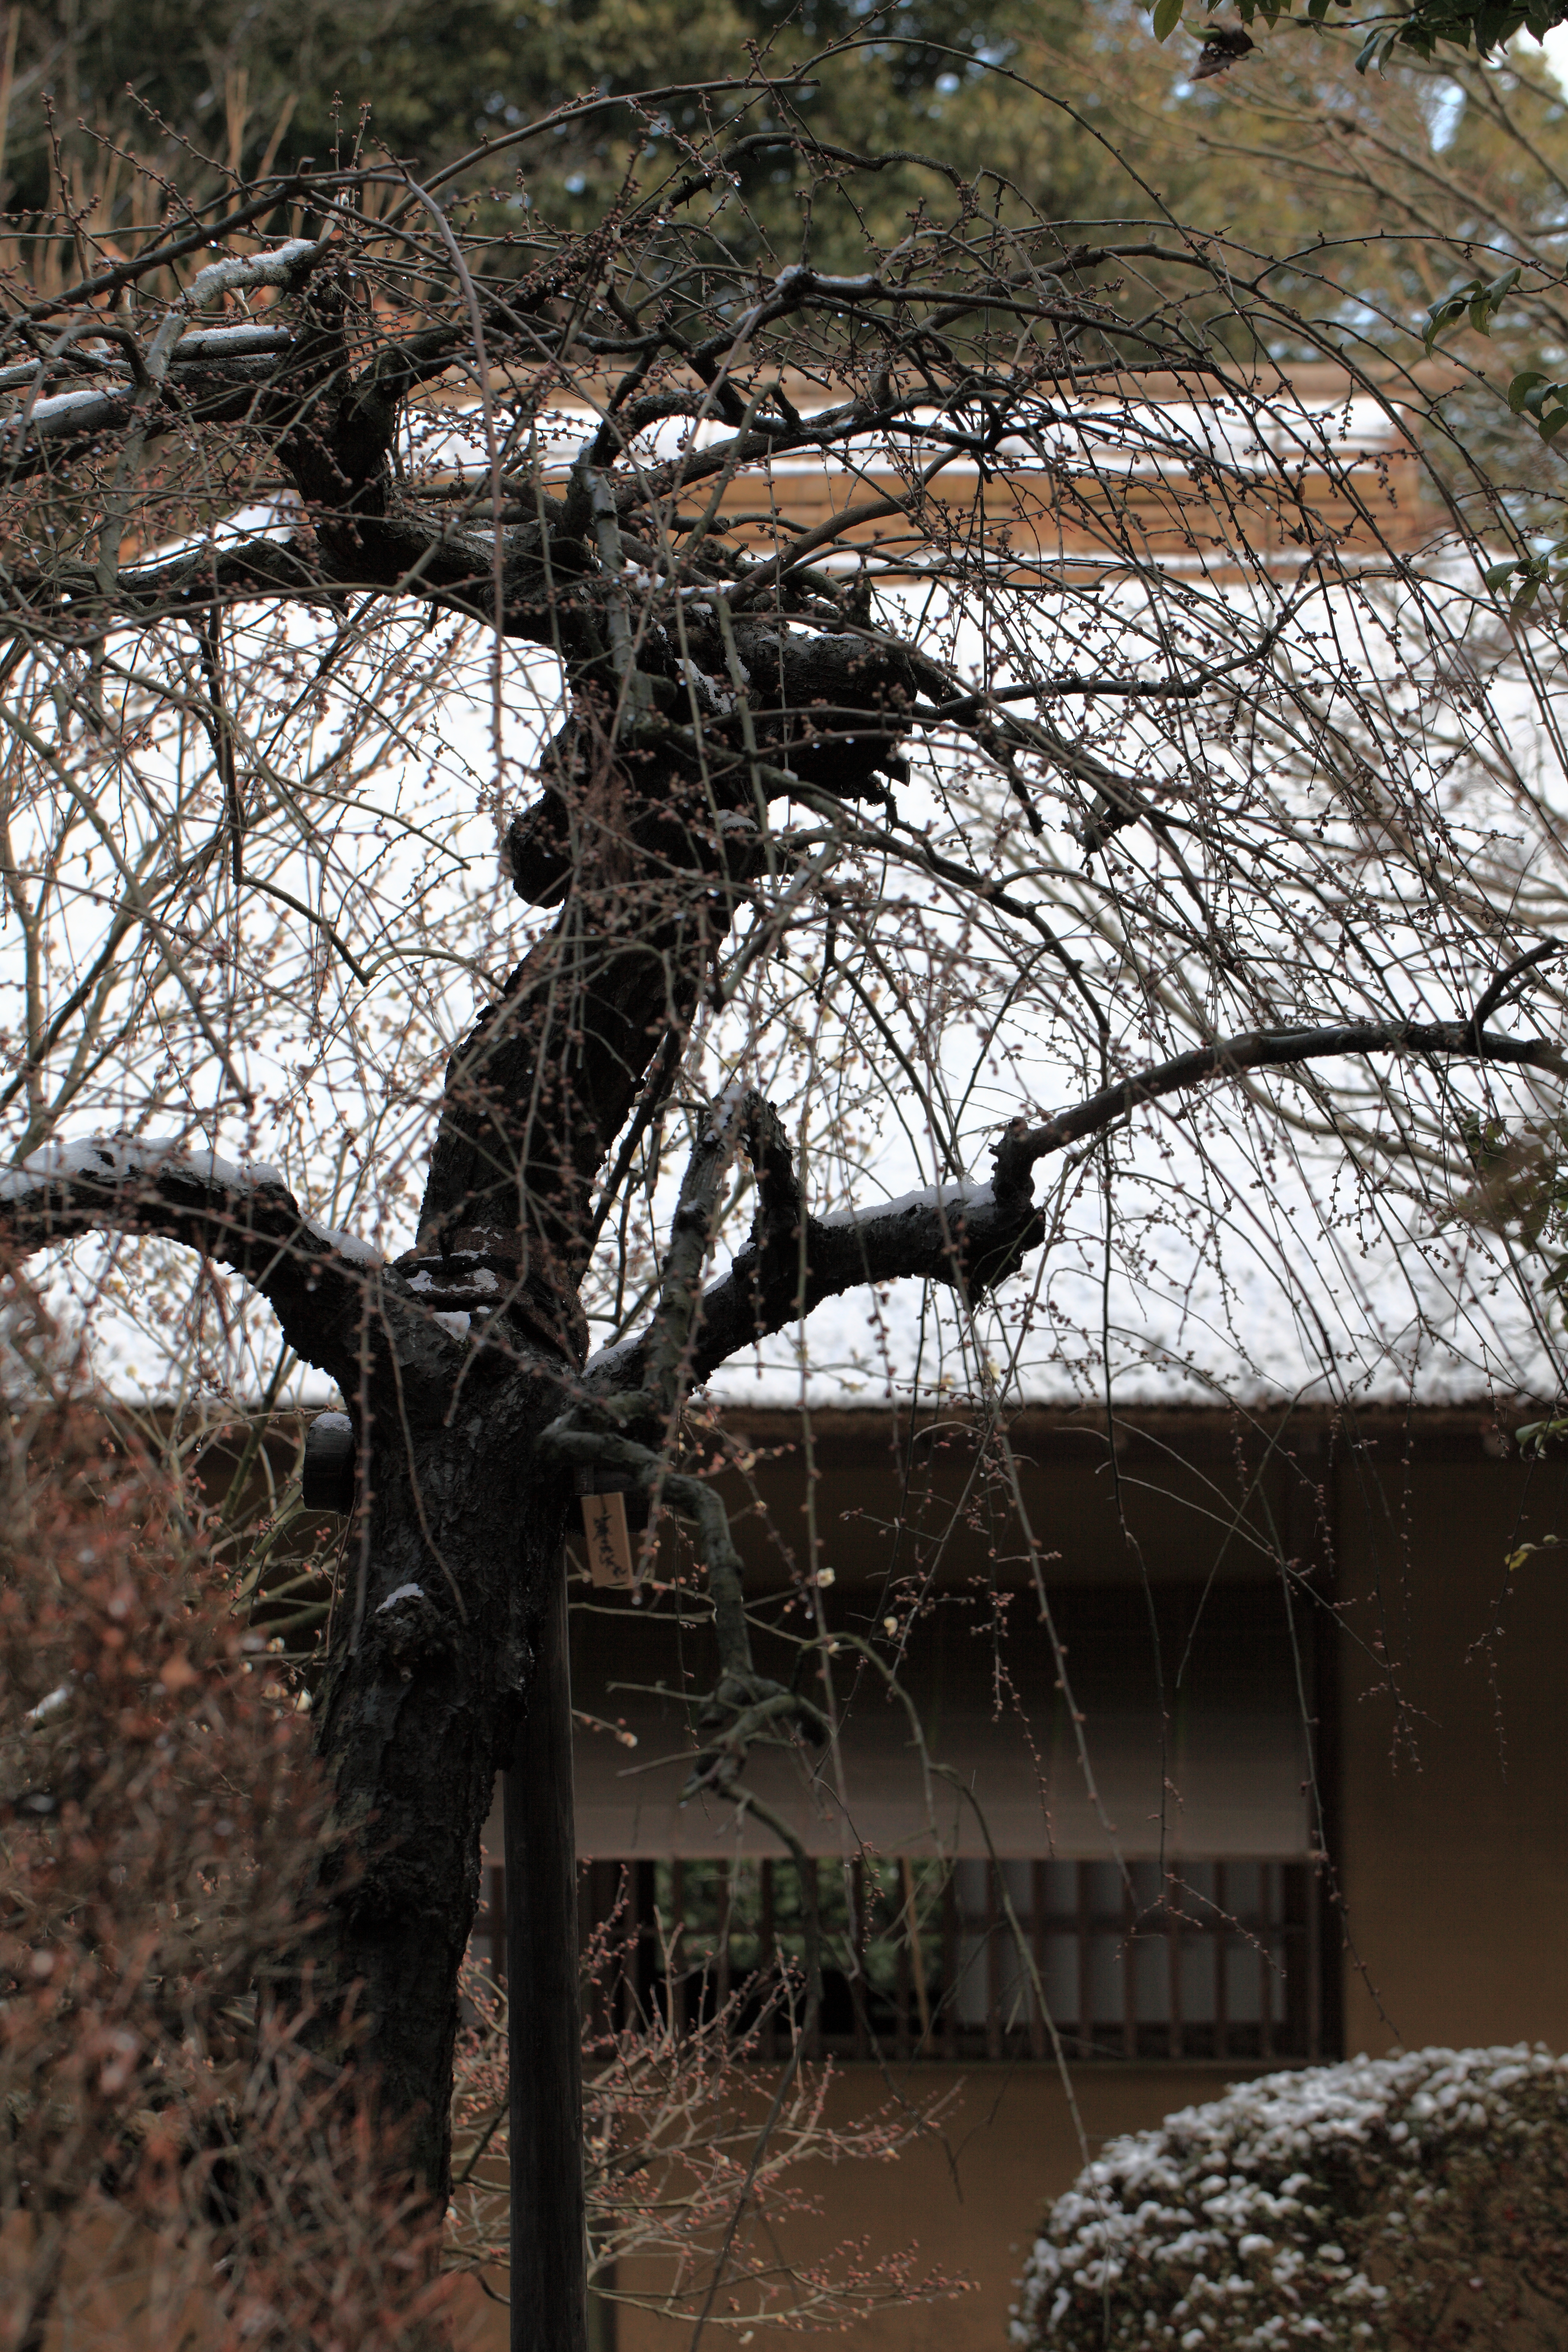
tree, forest, branch, winter, architecture, plant, wood, house, flower, trunk, old, high, ancient, residence, exterior, design, japanese, 5d, style, hires, markii, traditional, hi, res, resolution, kairakuen, ibarakiken, mitoshi, woody plant, outdoor structure